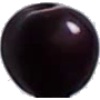
Label: cherry_wax_black